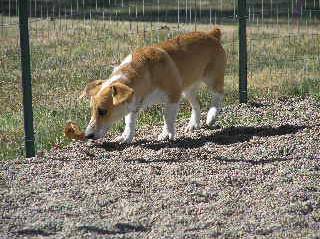
Label: dog